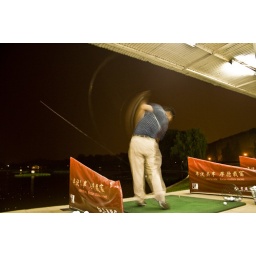
On the edge of a lake in Nanjing, Golfers can pollute the lake water with endless volleys of golf balls...